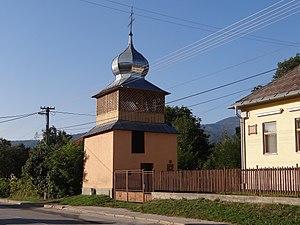
Lubeník est un village de Slovaquie situé dans la région de Banská Bystrica.